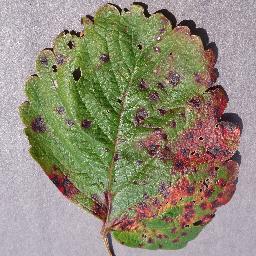
Label: Strawberry___Leaf_scorch